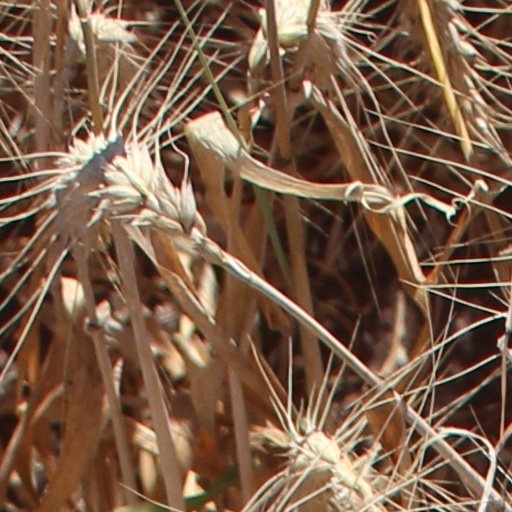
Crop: wheat